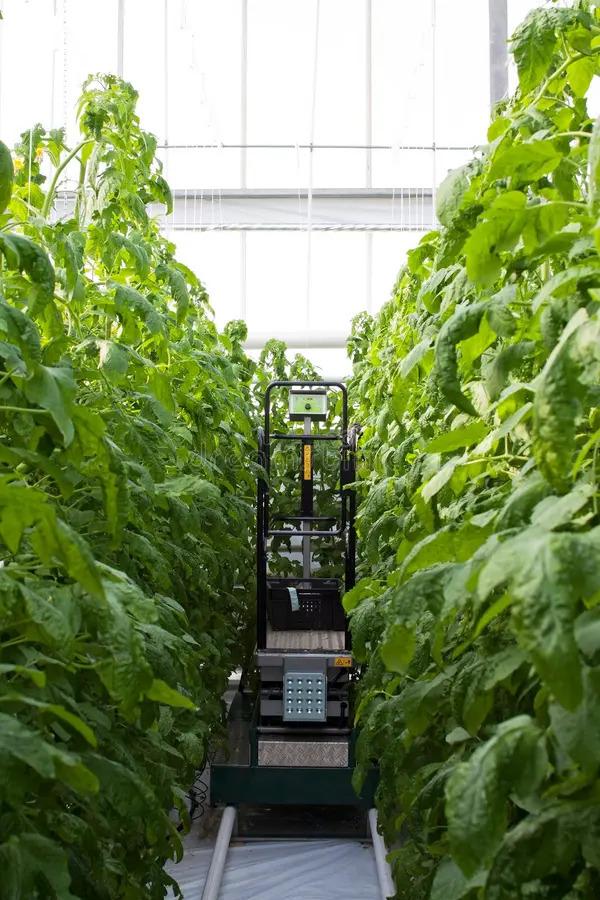
Mashine ya kisasa ya kilimo yenye rangi nyeusi, ikiwa ndani ya shamba la kisasa la kuoteshea mimea, inapita taratibu katikati ya mistari mirefu yenye mimea ya rangi ya kijani kibichi iliyo stawi vizuri, mashine hii imeundwa kusaidia kazi za kilimo kwa ufanisi mkubwa bila kutumia nguvu kazi ya binadamu.